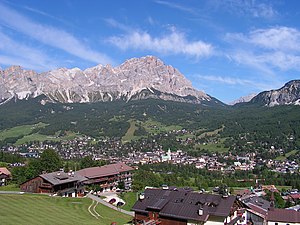
Cortina d'Ampezzo
Udsigt over Cortina d'Ampezzo og Dolomitterne
Cortina d'Ampezzo er en by i Belluno-provinsen i Veneto i det nordlige Italien. Byen ligger i Dolomitterne i en højde af 1.224 m.o.h. og er et populært vintersportssted og tillige et yndet mål for sommerturister.